Green Arrow

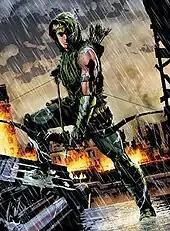
The New 52 Green Arrow on the cover of "Green Arrow" (vol. 5) No. 17 (February 2013). Art by Andrea Sorrentino.

Once Grell left the series, DC almost immediately began restoring Green Arrow to the mainstream DC Universe. His ongoing series (mostly written by Kelley Puckett and drawn by artist Jim Aparo) was removed from the "Mature Audience" line (which had evolved into "Vertigo") with No. 63, prior to Grell's departure and Green Arrow began appearing in various super-hero titles as a guest: most notably "Green Lantern" (vol. 3) #47, which had Oliver aiding Green Lantern in rescuing his longtime girlfriend Carol Ferris and her family from one of Hal's enemies, as well as the 1994 DC Comics miniseries "". In "Zero Hour", where Hal Jordan seeks to remake the universe after the trauma of Coast City's destruction drives him to destroy the Green Lantern Corps to gain the power to remake the universe, Queen is forced to shoot his old friend at a pivotal moment. Now tightly integrated in the DC Universe, the character Connor Hawke was introduced and revealed as Oliver Queen's son from a previous relationship.